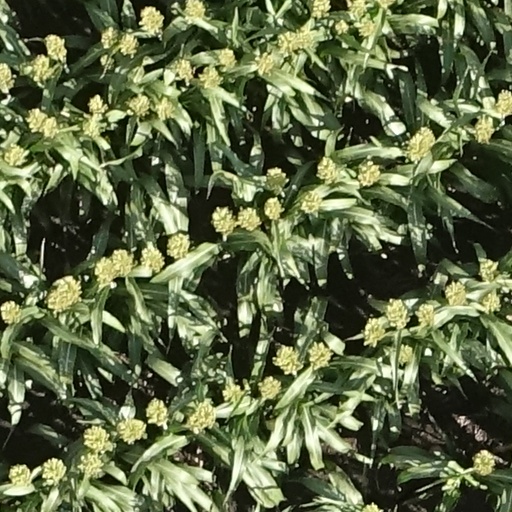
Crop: sorghum